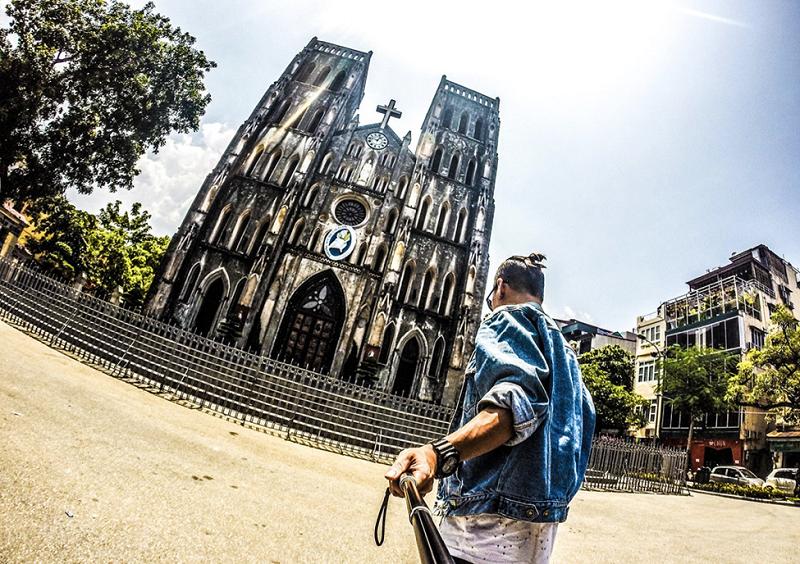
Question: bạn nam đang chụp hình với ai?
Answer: bạn nam chụp hình một mình